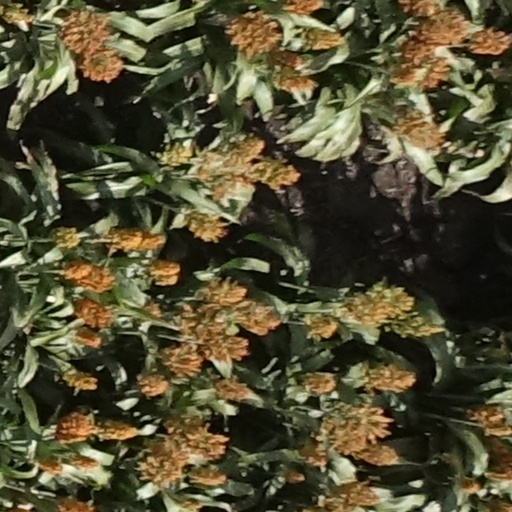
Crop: sorghum